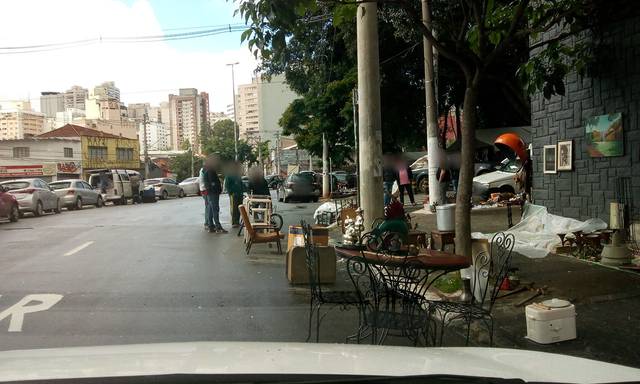
Region: Brazil
Coordinates: -23.56, -46.645